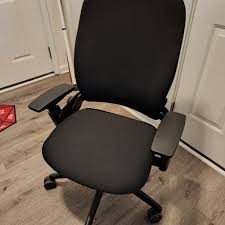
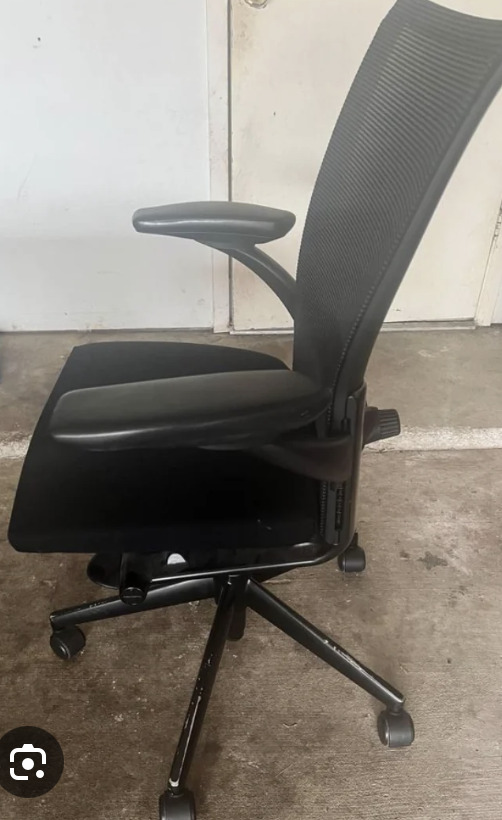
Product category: items_chair
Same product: no